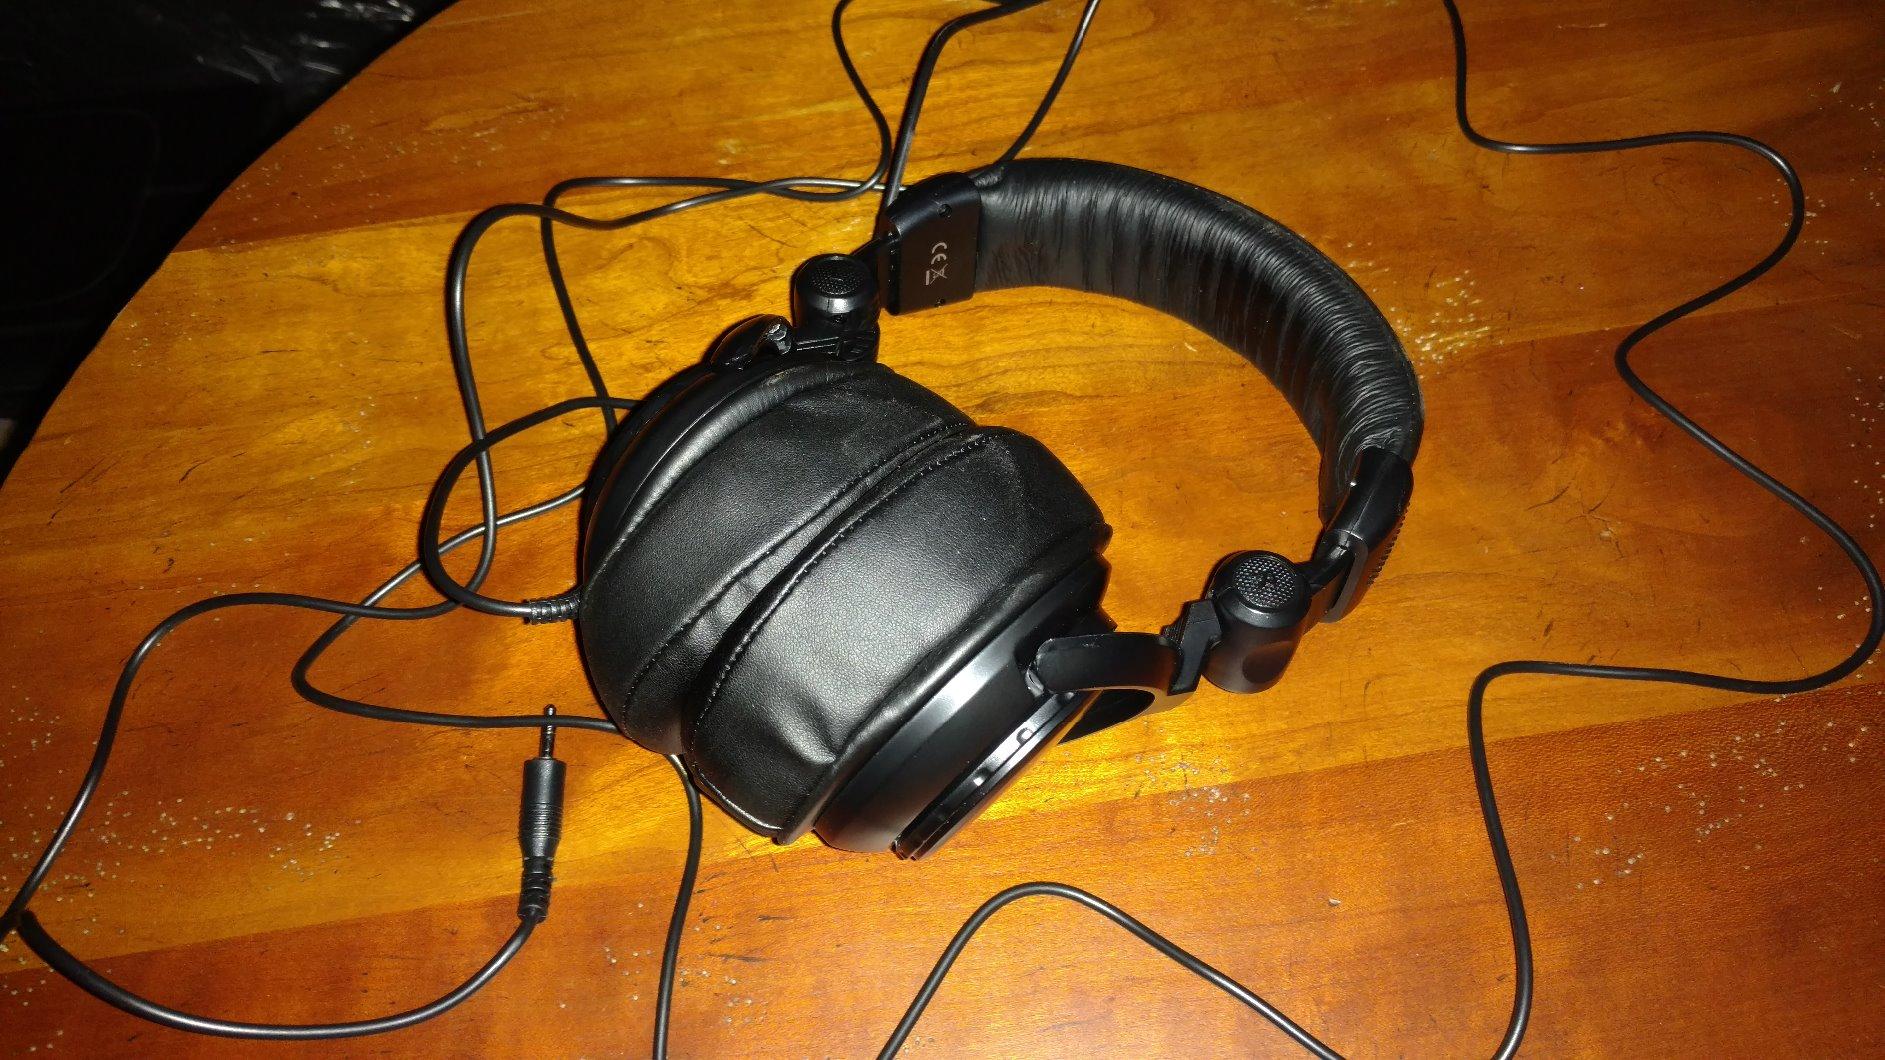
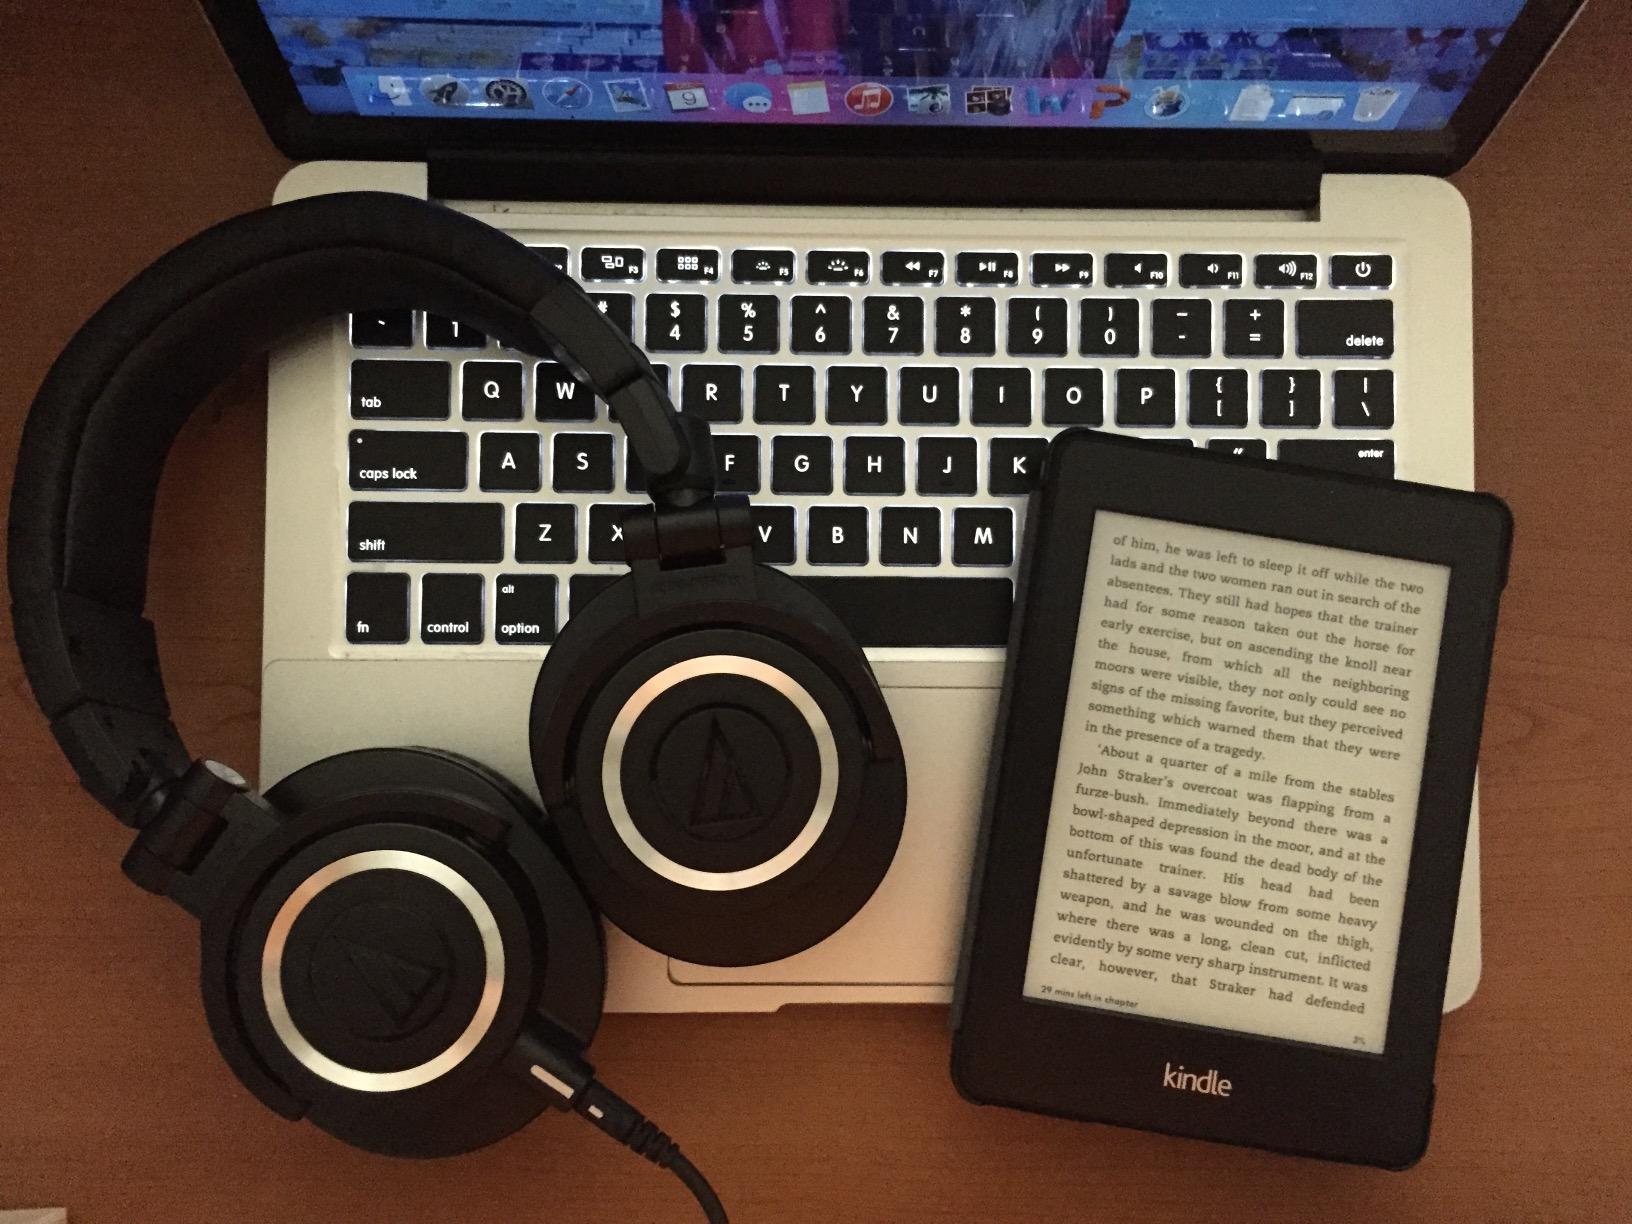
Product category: headphones
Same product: no